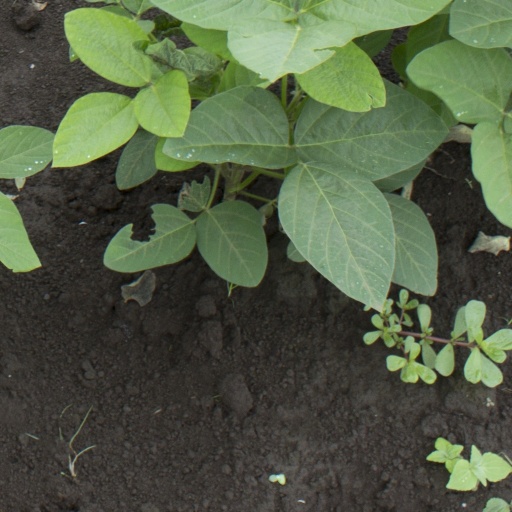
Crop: soybean